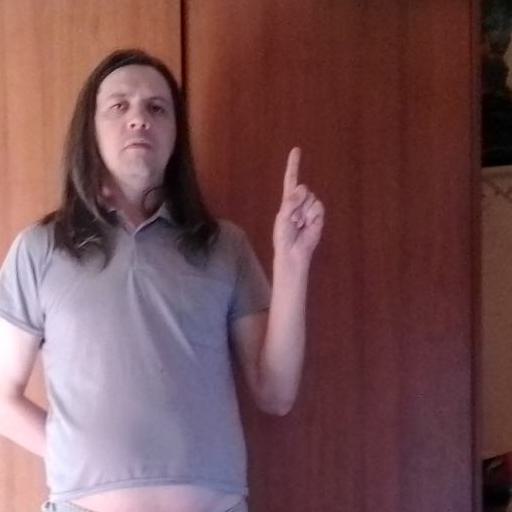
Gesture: one